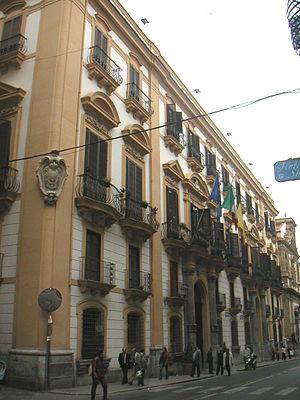
Le Palais Comitini, de son nom complet Palazzo Gravina di Comitini, est un palais baroque de Palerme. Il est situé dans la rue centrale Via Maqueda et est le siège officiel de la ville métropolitaine de Palerme.